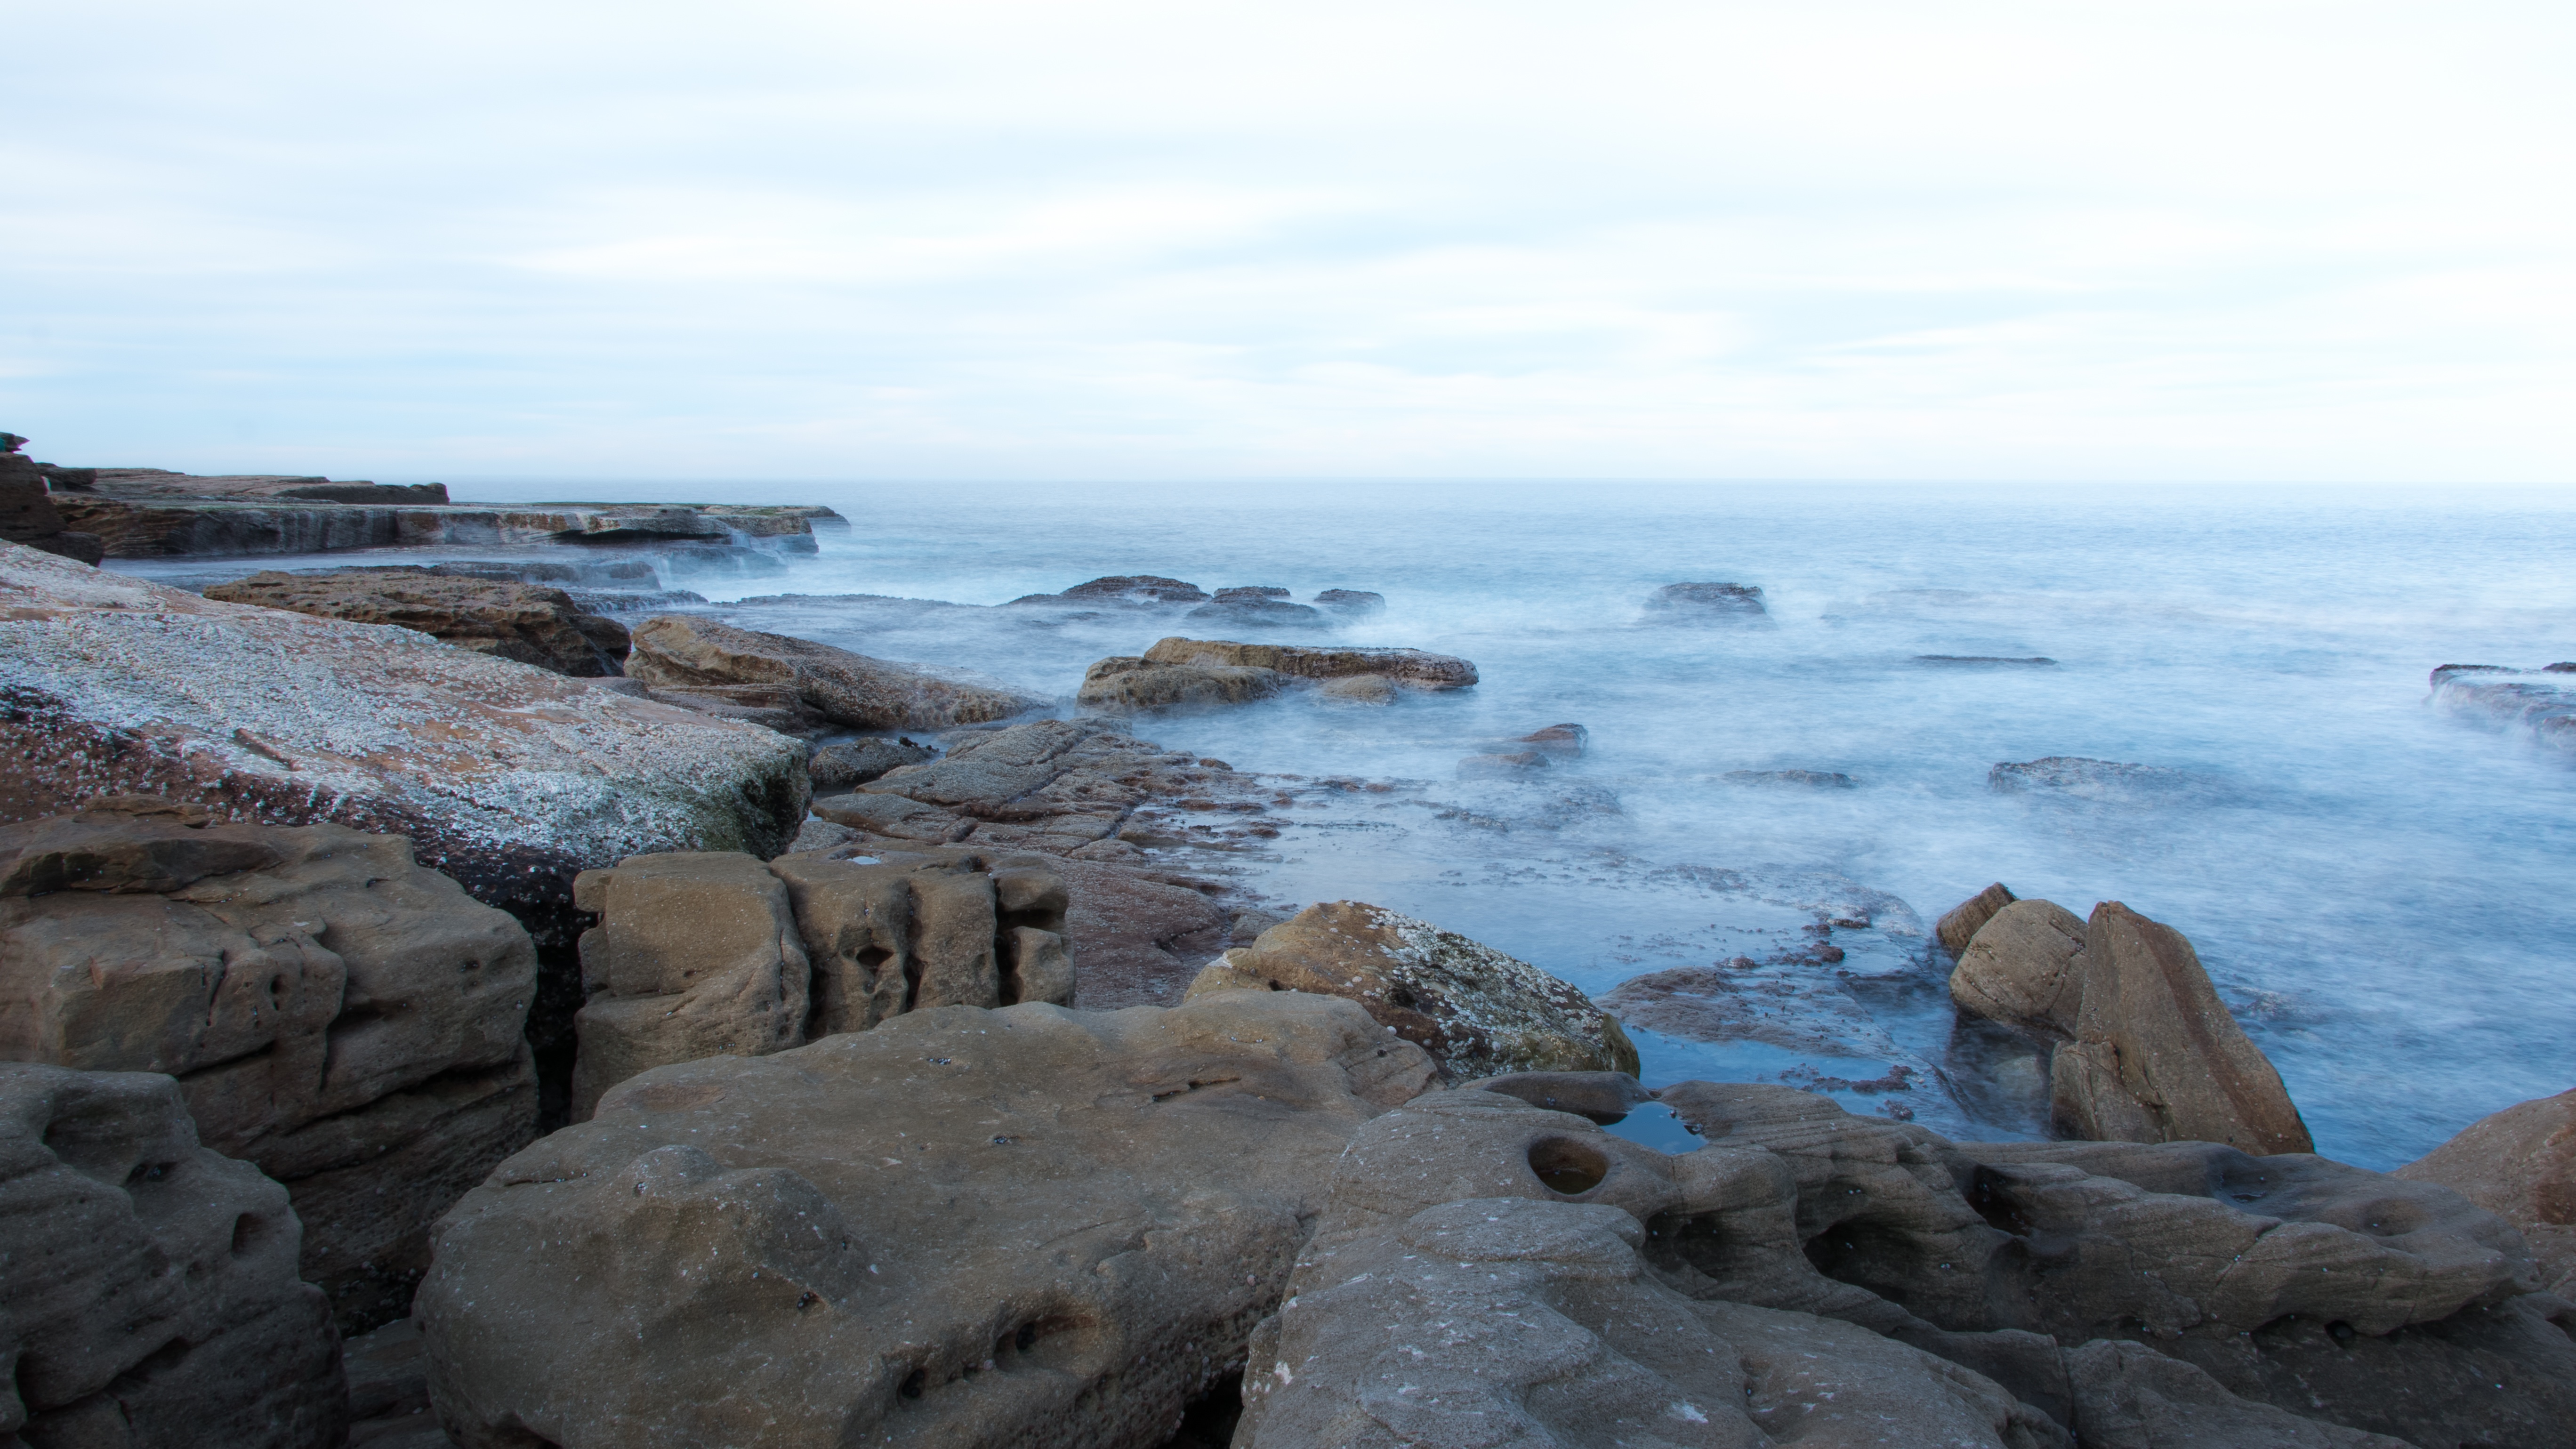
beach, sea, coast, rock, ocean, shore, wave, formation, cliff, cove, tower, bay, stack, terrain, material, body of water, geology, cape, wind wave